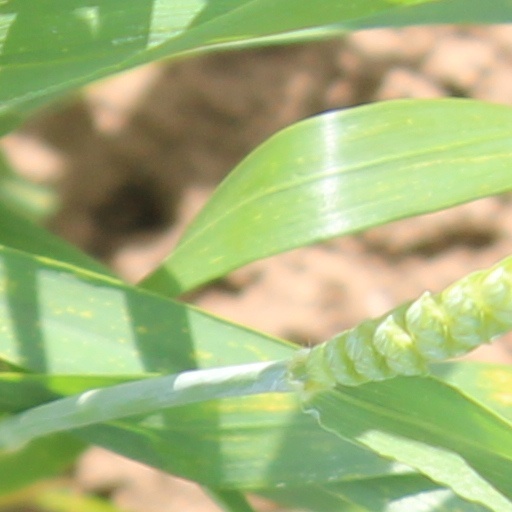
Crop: wheat